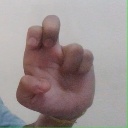
अक्षर: अ